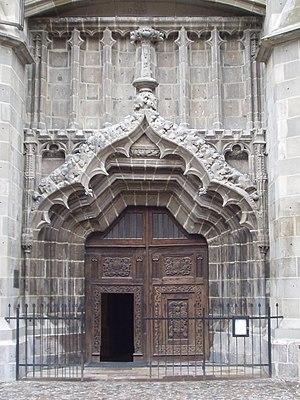
Brașov est une ville du centre de la Roumanie, à la courbure des Carpates, ayant le statut de municipe. Elle est le chef-lieu du județ de Brașov.
L’église noire de Brașov, est la cathédrale de cette ville située au centre de la Roumanie, dans le sud-est de la Transylvanie. Elle fut construite par la communauté germanique qui appelait cette ville Kronstadt, et demeure le principal monument de style gothique du pays, ainsi que le lieu de culte luthérien parmi les plus importants de la région.